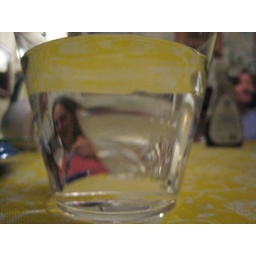
Aunt Mary in the water glass